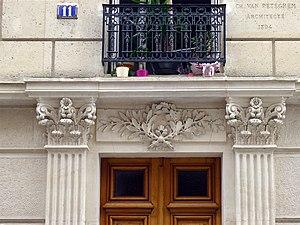
Rue Lecuirot (n°11) - Paris XIV
La rue Lecuirot est une voie du 14ᵉ arrondissement de Paris, en France.